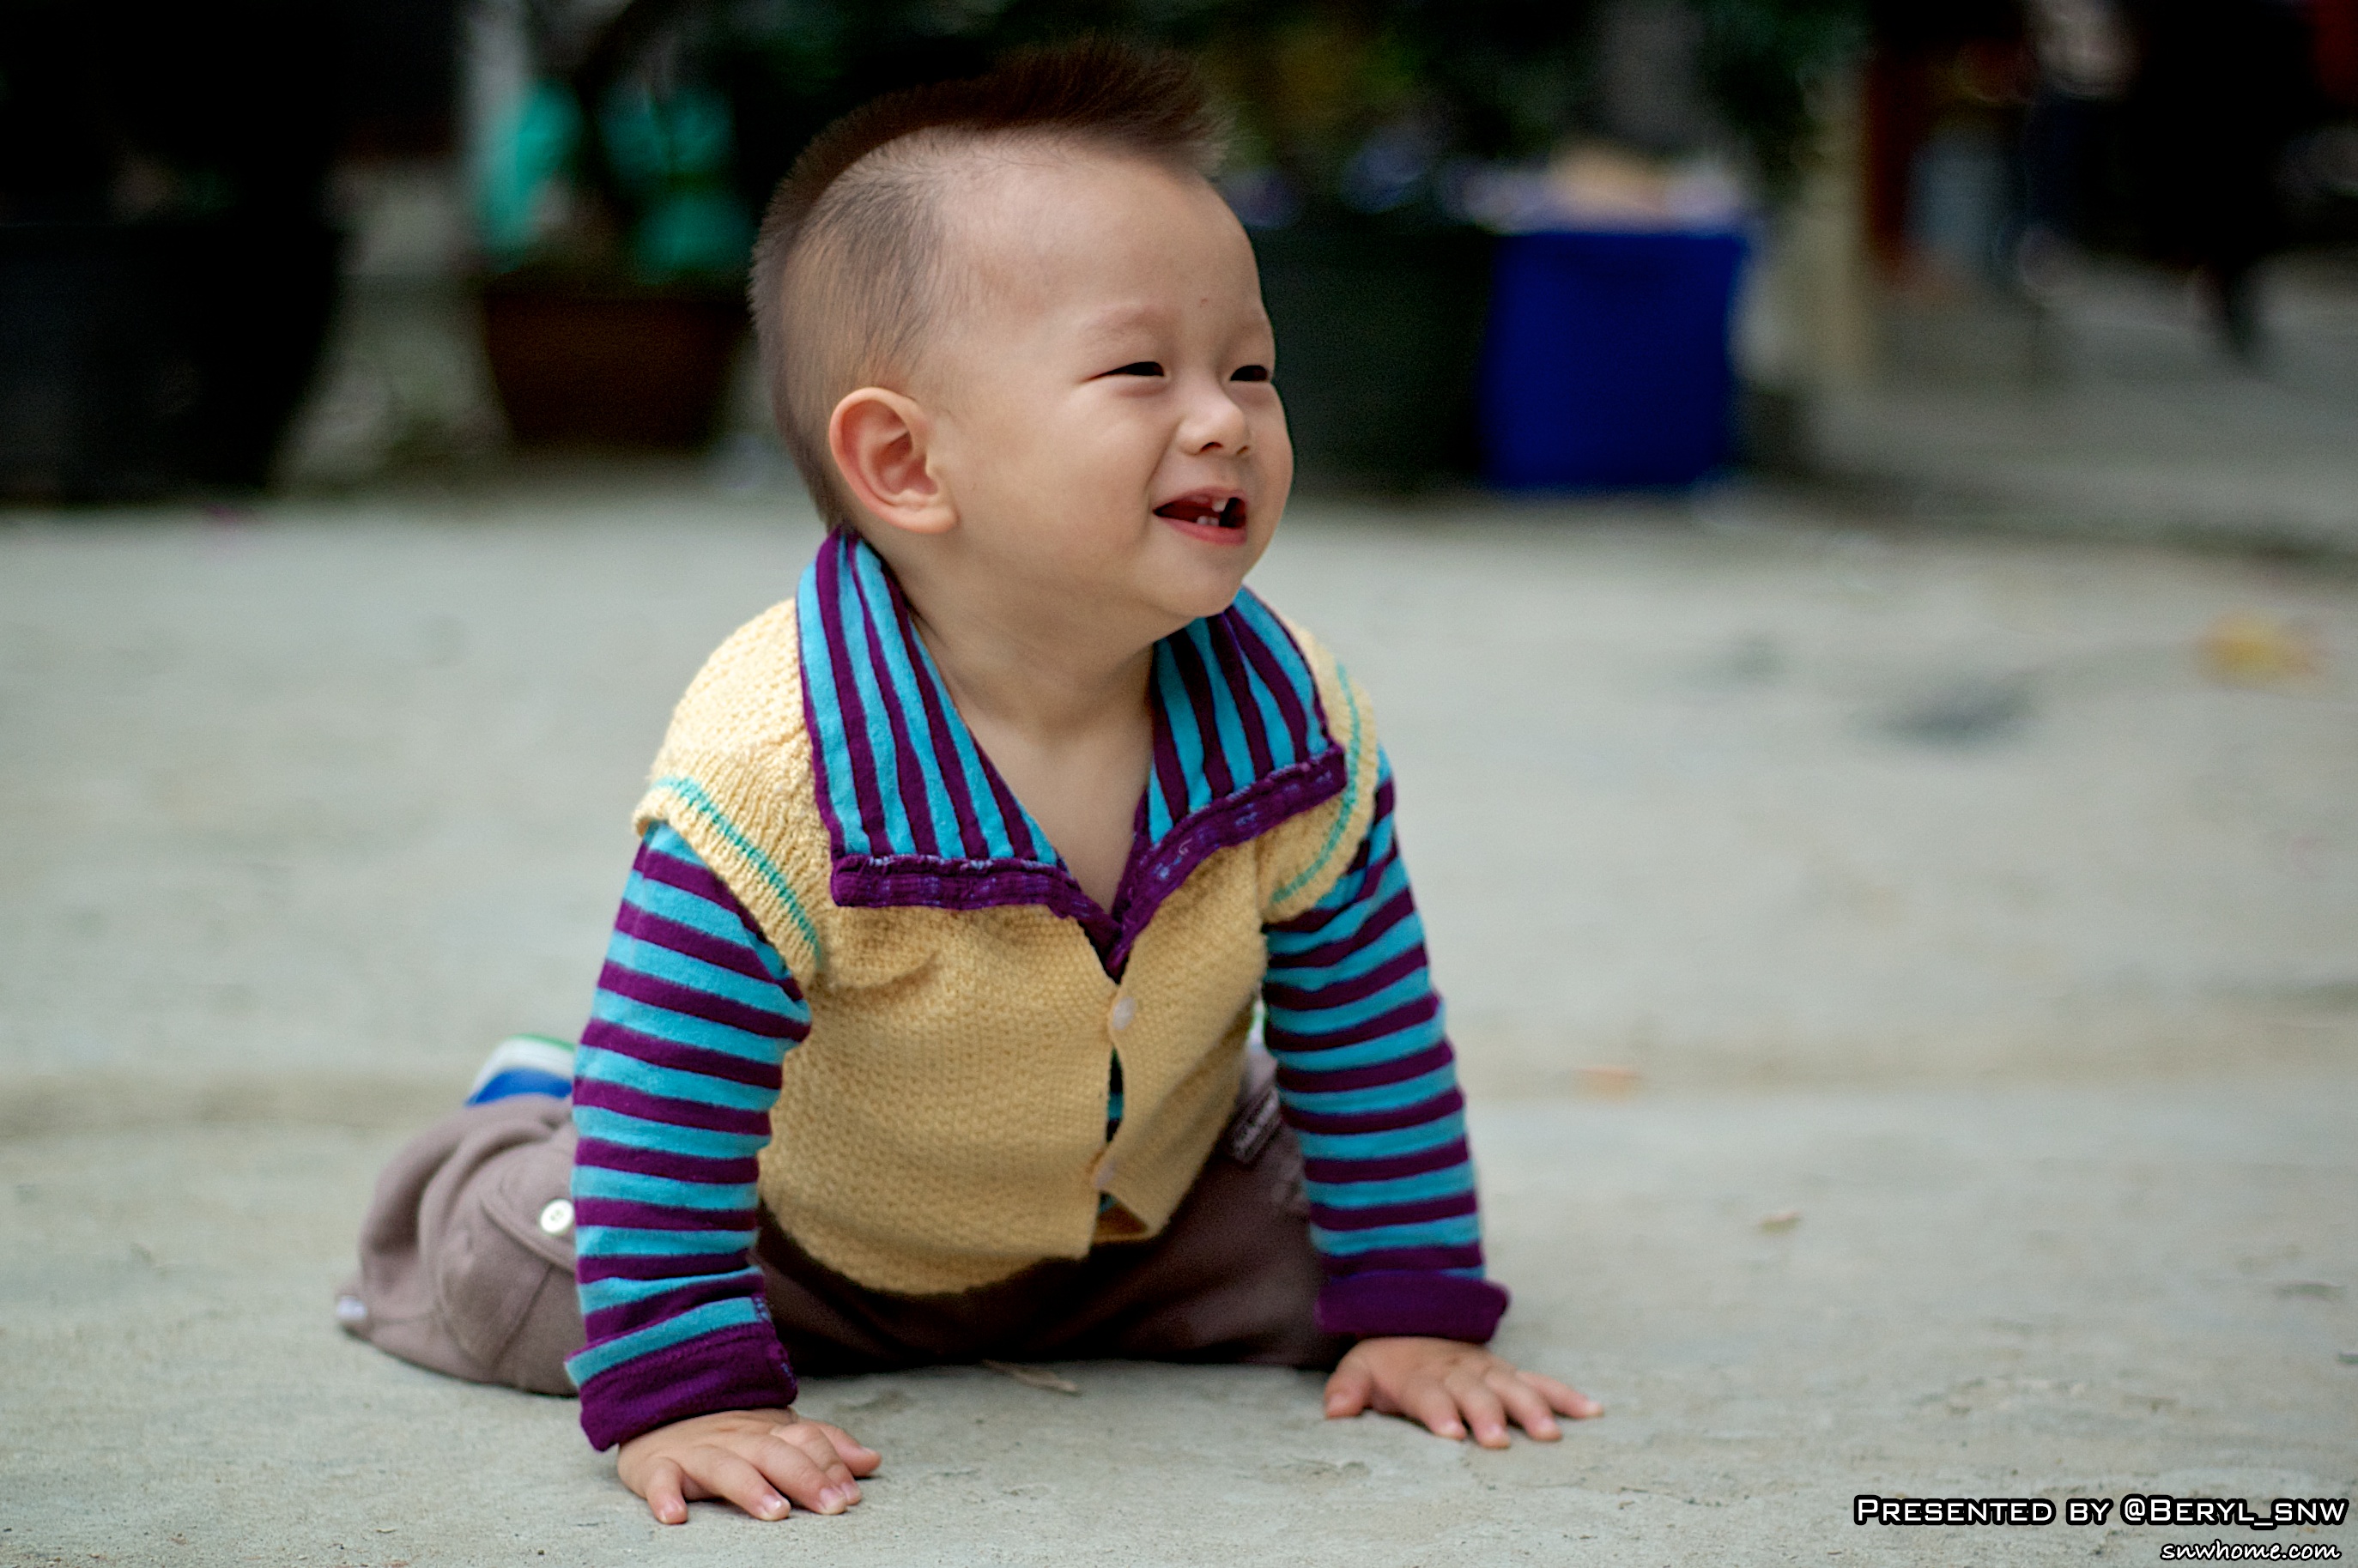
person, creative, people, play, male, village, chinese, sitting, student, child, nikon, infant, toddler, university, collage, canton, school, china, d70, daily, gdut, human positions